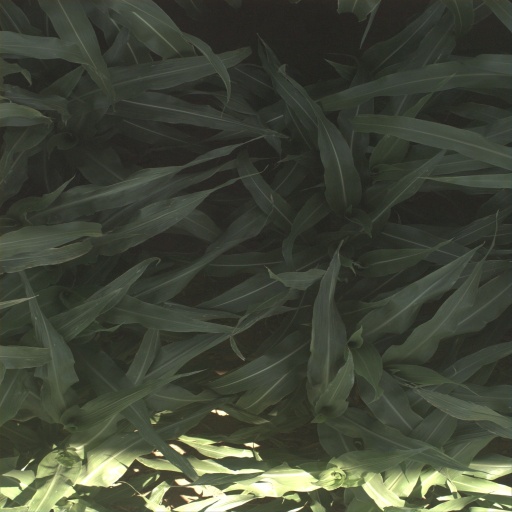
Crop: sorghum